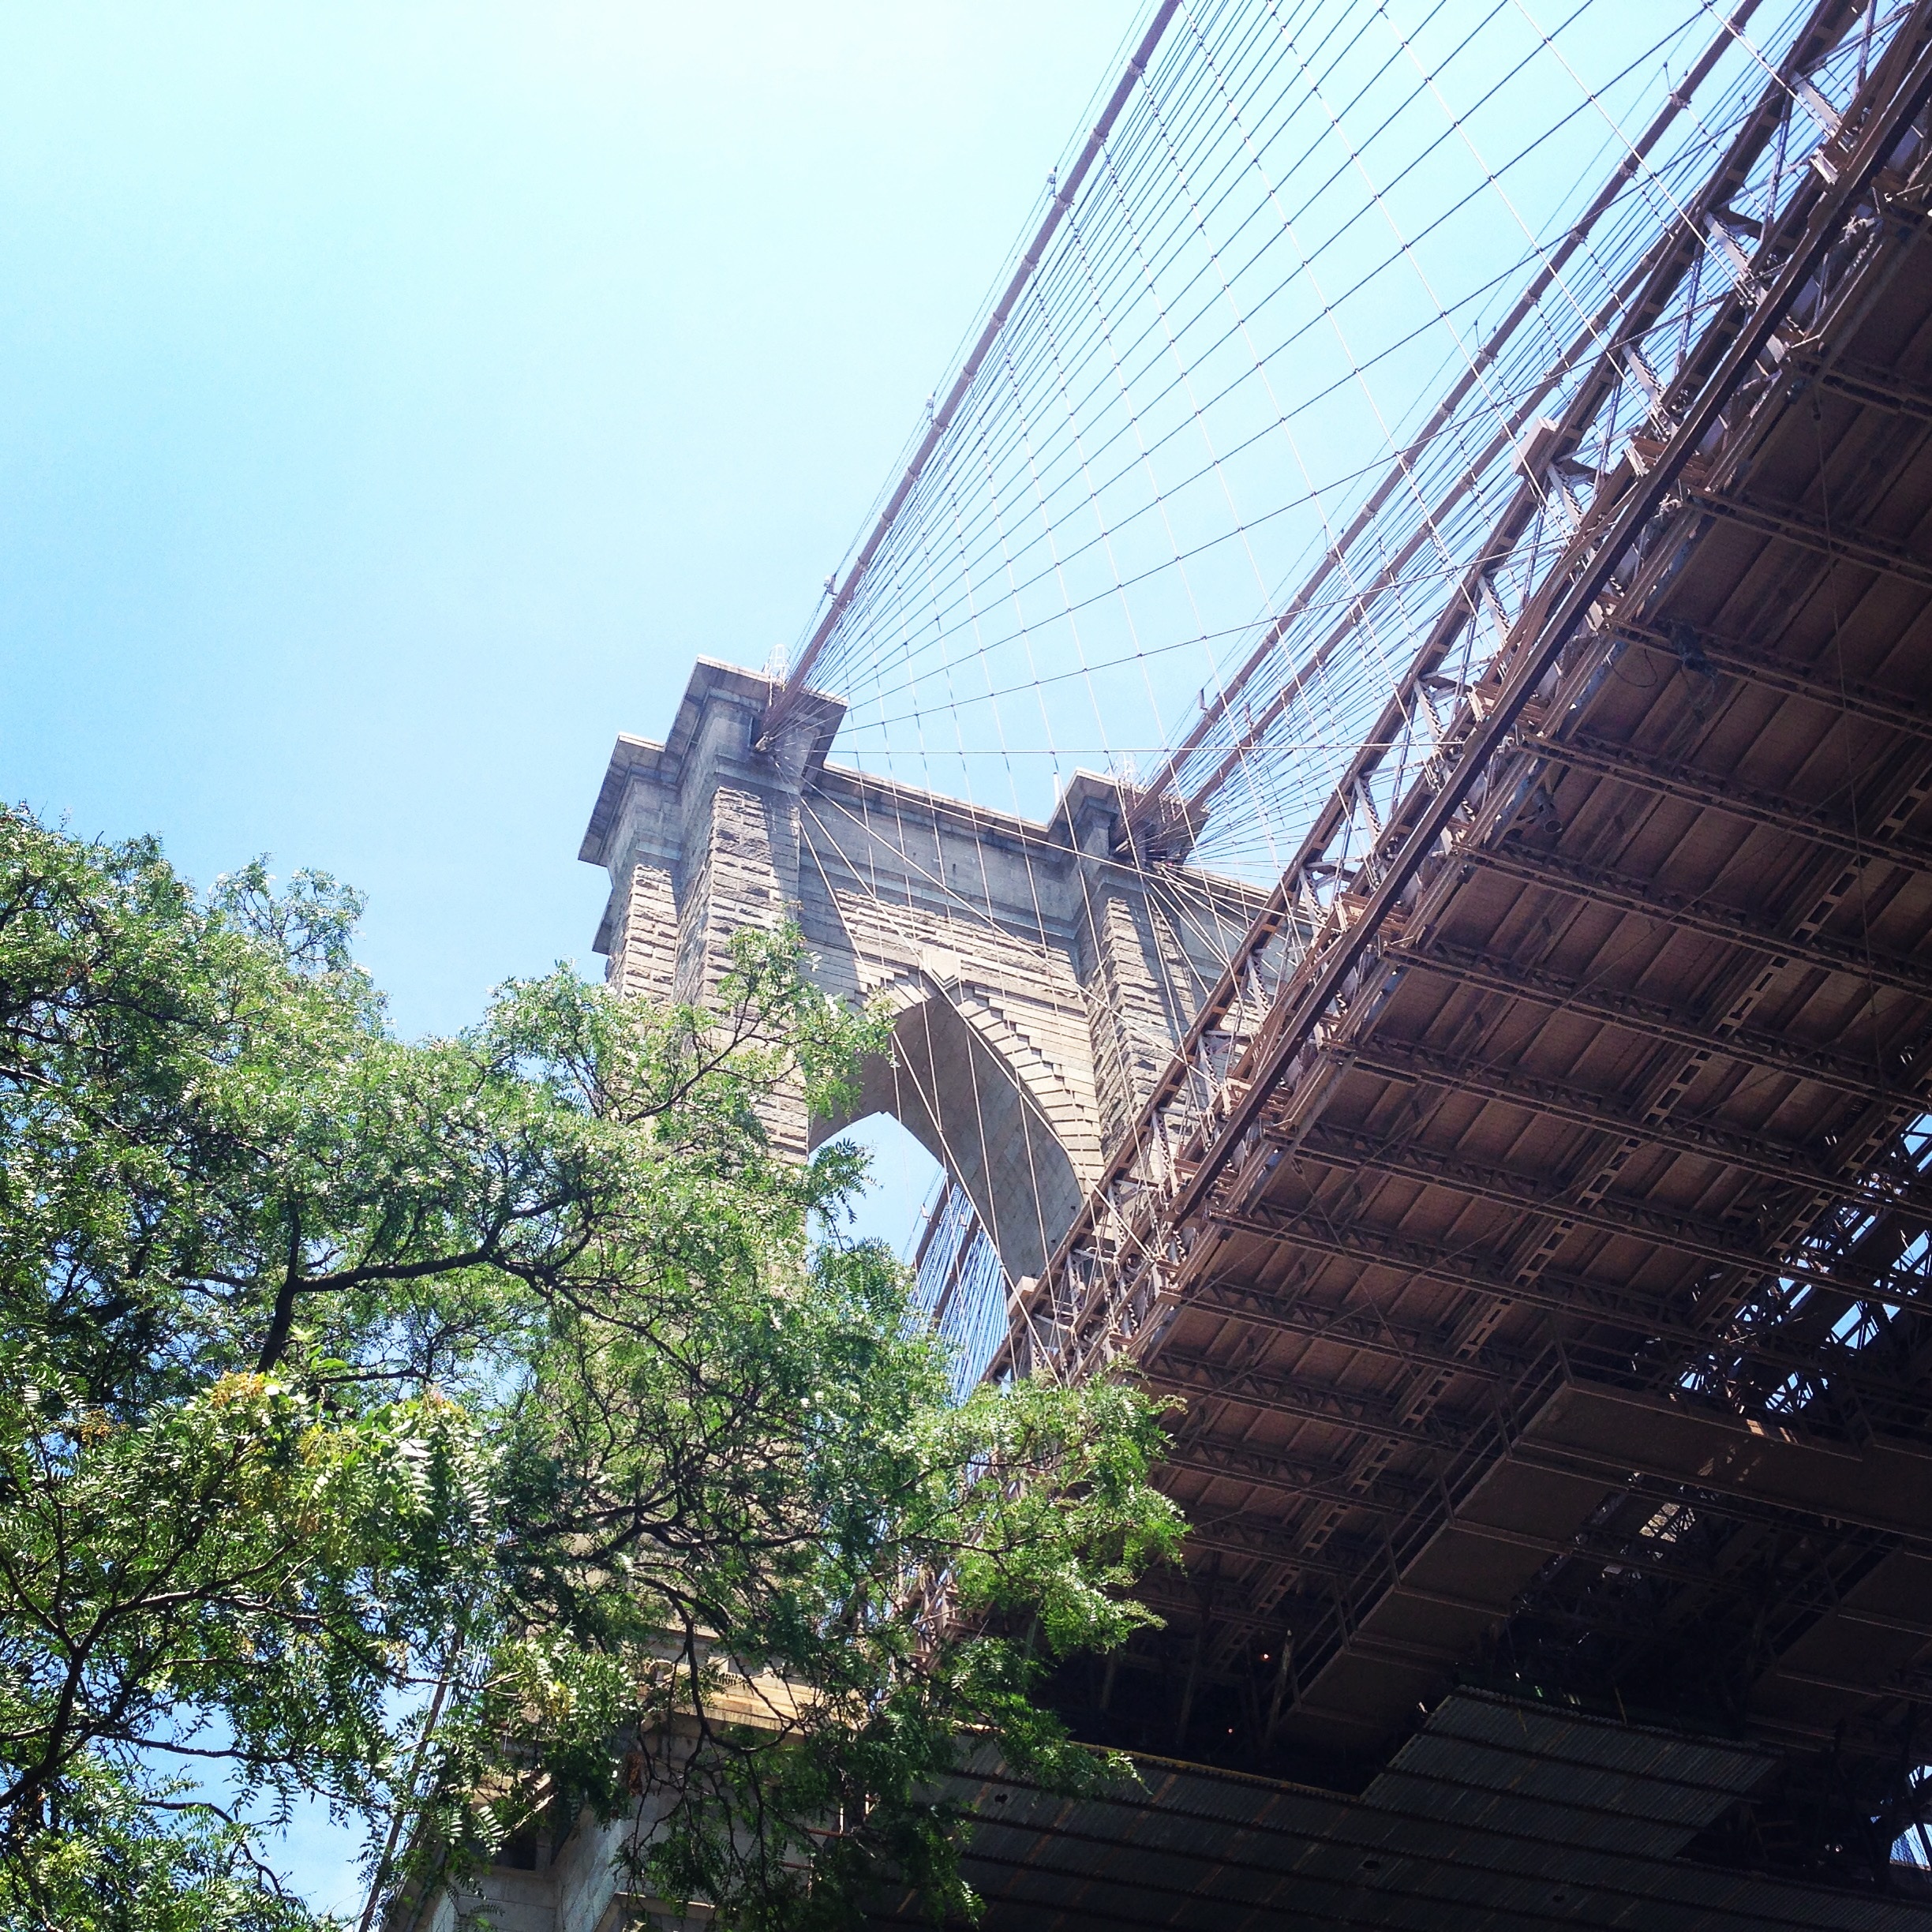
architecture, bridge, skyscraper, urban, new york, new york city, tower, landmark, brooklyn, dumbo, under, urban area